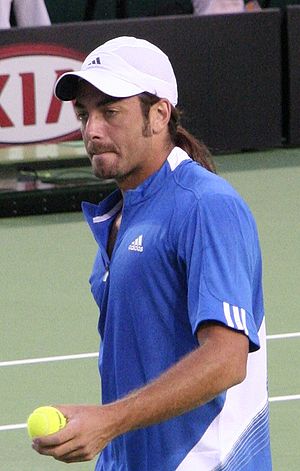
Chile ved OL
Tennisspilleren Nicolás Massú har andel i begge af de eneste to guldmedaljer, Chile nogensinde har opnået ved OL, da han vandt både single og herredouble (sammen med Fernando González) ved OL 2004.
Chile var en af de 14 nationer, som deltog under de første moderne olympiske lege i 1896 i Athen. Landet har siden deltaget i de fleste sommerlege samt i næsten alle vinterlege, dog ikke 1972 i Sapporo og 1980 i Lake Placid.